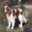
Label: dog